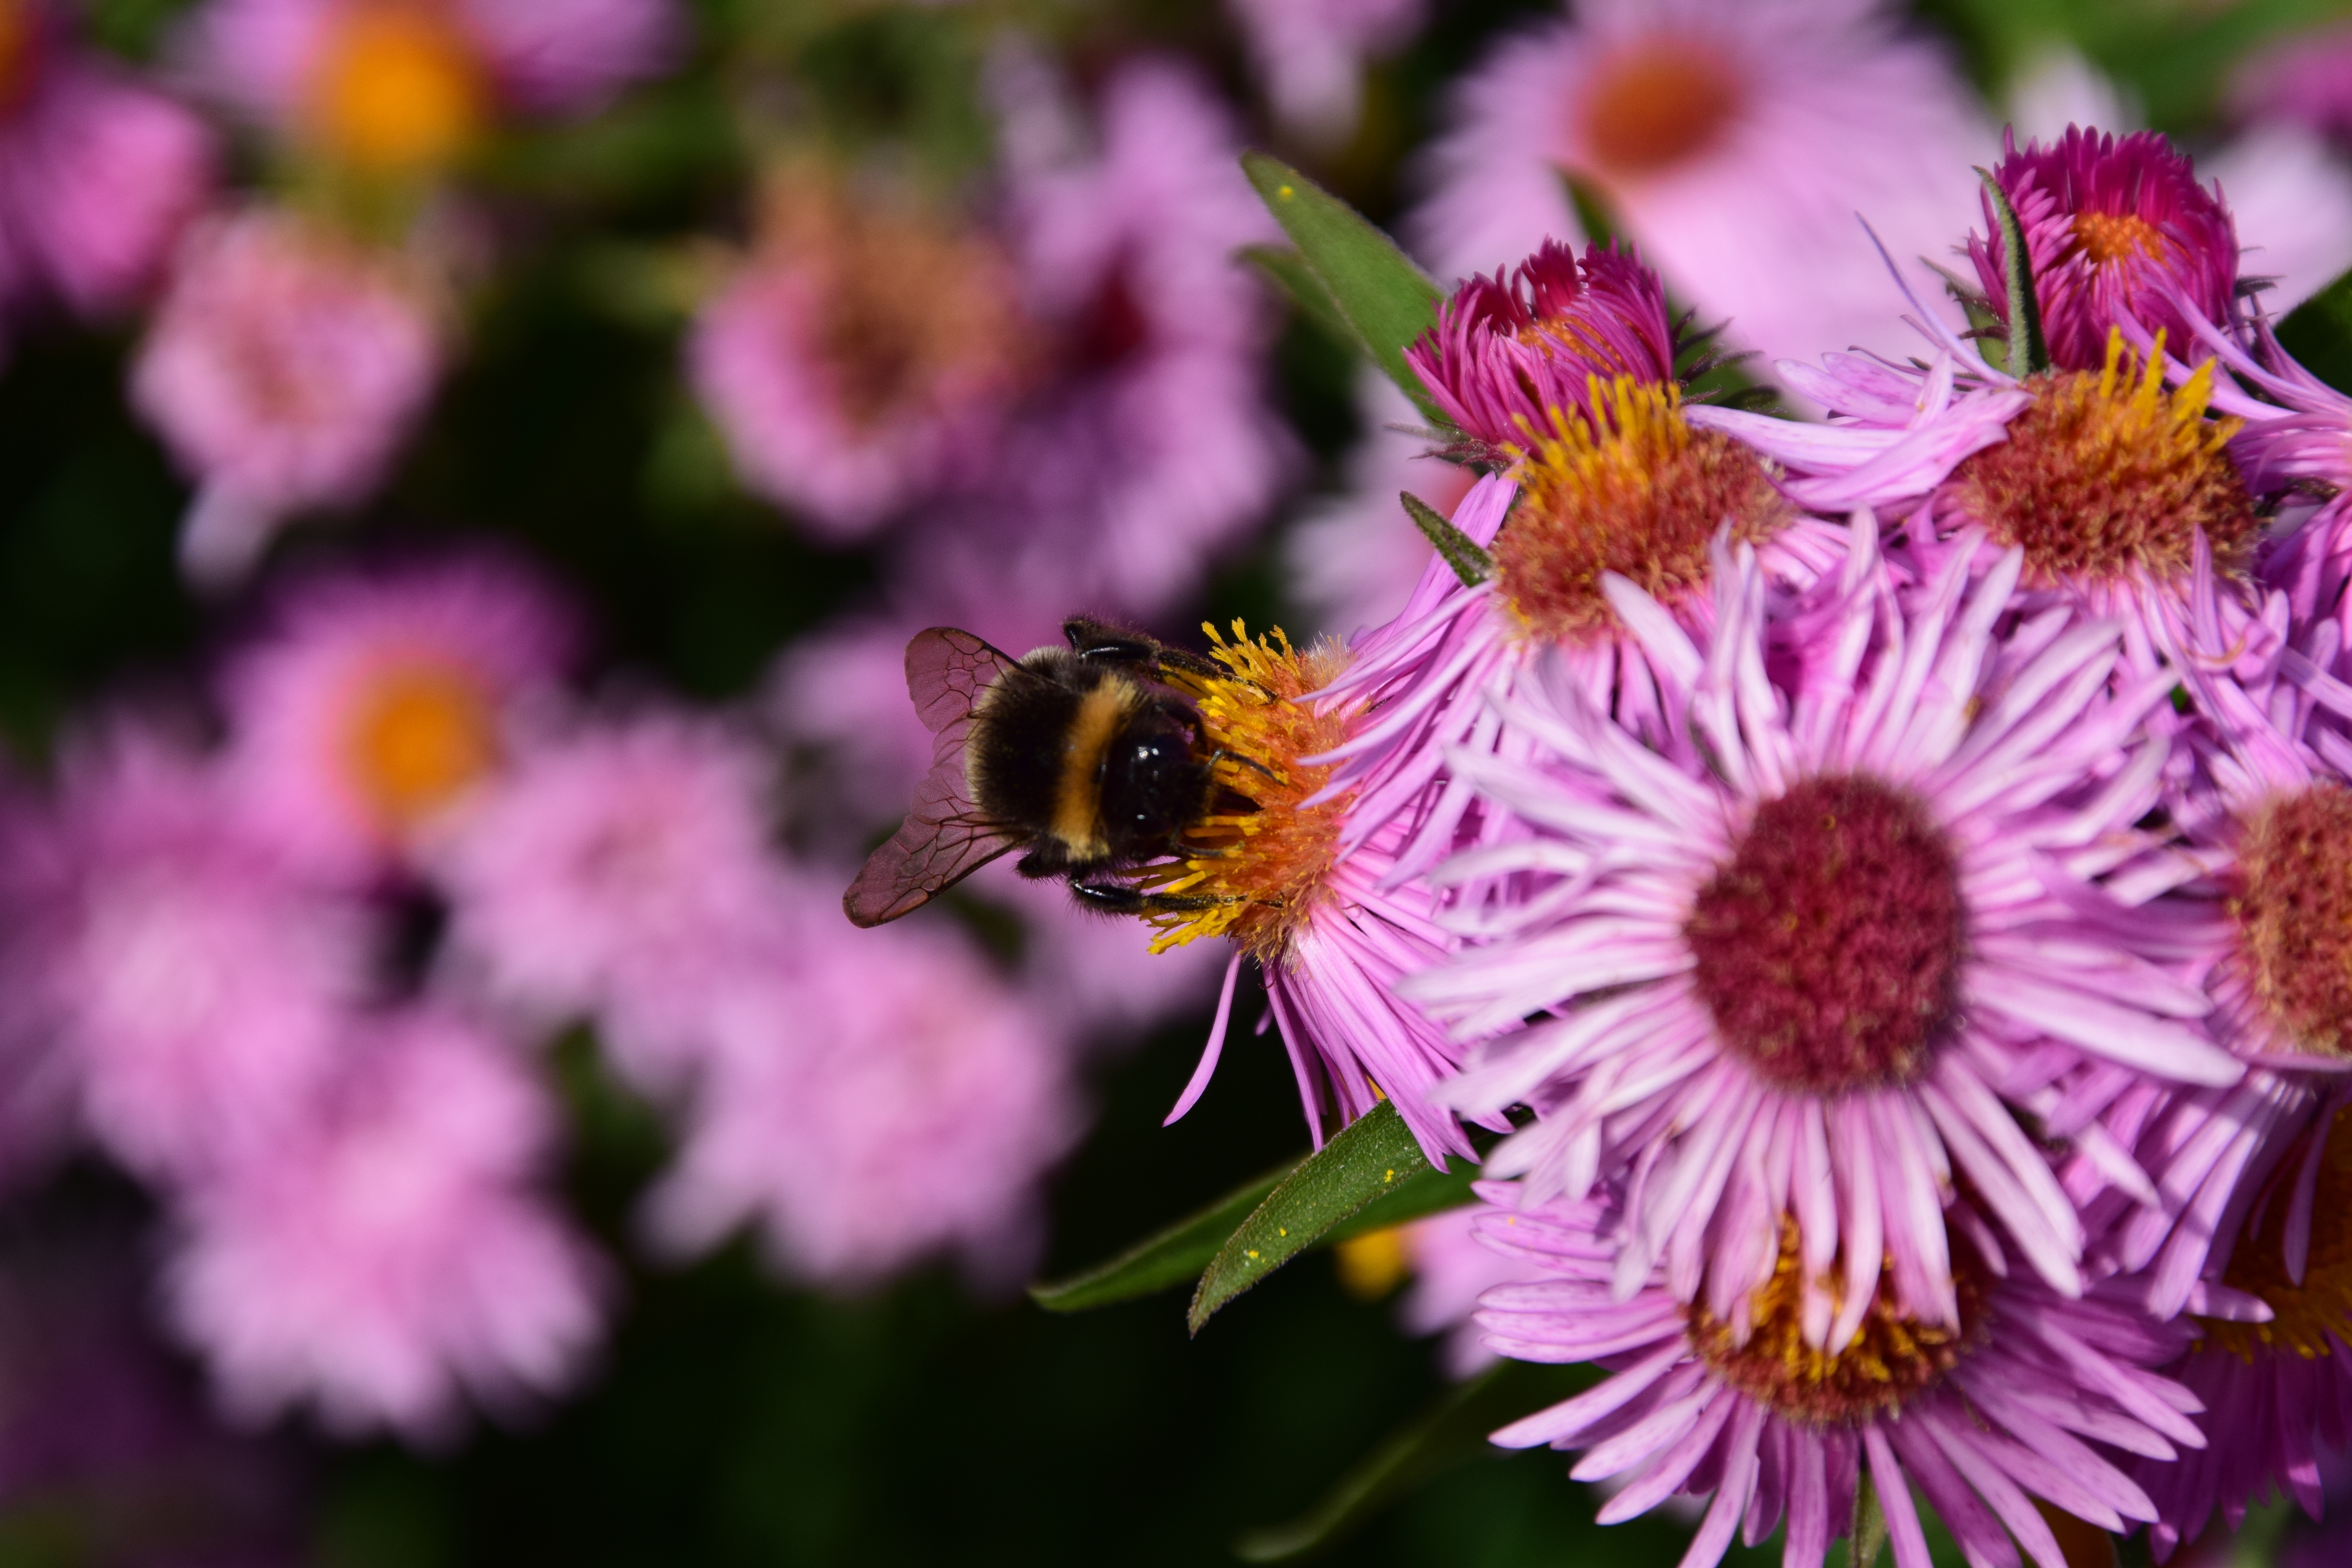
nature, blossom, plant, flower, purple, petal, bloom, summer, pollen, food, insect, botany, garden, close, flora, fauna, invertebrate, wildflower, aster, bee, bumblebee, hummel, late summer, nectar, macro photography, flowering plant, honey bee, daisy family, pollinator, annual plant, land plant, membrane winged insect